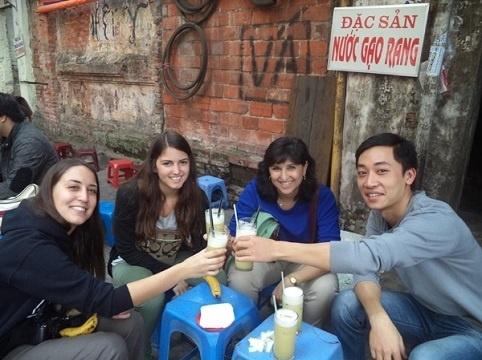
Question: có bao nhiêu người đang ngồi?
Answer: có năm người